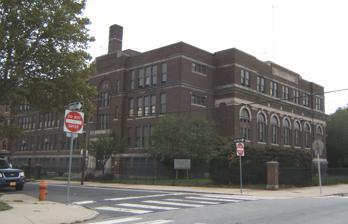
Building: Philadelphia Charter School for Arts and Sciences
Country: United States of America
Year built: 1924
United States historic place Henry R. Edmunds School U.S. National Register of Historic Places Henry R. Edmunds School, September 2010 Show map of Philadelphia Show map of Pennsylvania Show map of the United States Location 1197 Haworth St., Philadelphia , Pennsylvania Coordinates 40°01′30″N 75°05′13″W / 40.0251°N 75.0870°W / 40.0251; -75.0870 Area 3 acres (1.2 ha) Built 1923–1924 Architect Irwin T. Catharine Architectural style Colonial Revival MPS Philadelphia Public Schools TR NRHP reference No. 88002266 Added to NRHP November 18, 1988 The Philadelphia Charter School for Arts and Sciences at H.R. Edmunds is a charter school that is located in the Northwood neighborhood of Philadelphia , Pennsylvania . It operates from the former Henry R. Edmunds School building, which was added to the National Register of Historic Places in 1988. History and architectural features This historic building was designed by Irwin T. Catharine and built between 1923 and 1924. It is a three-story, nine-bay, brick building that sits on a raised basement. Designed in the Colonial Revival style, it features a projecting entrance pavilion, stone cornice, and brick parapet . It was added to the National Register of Historic Places in 1988. References